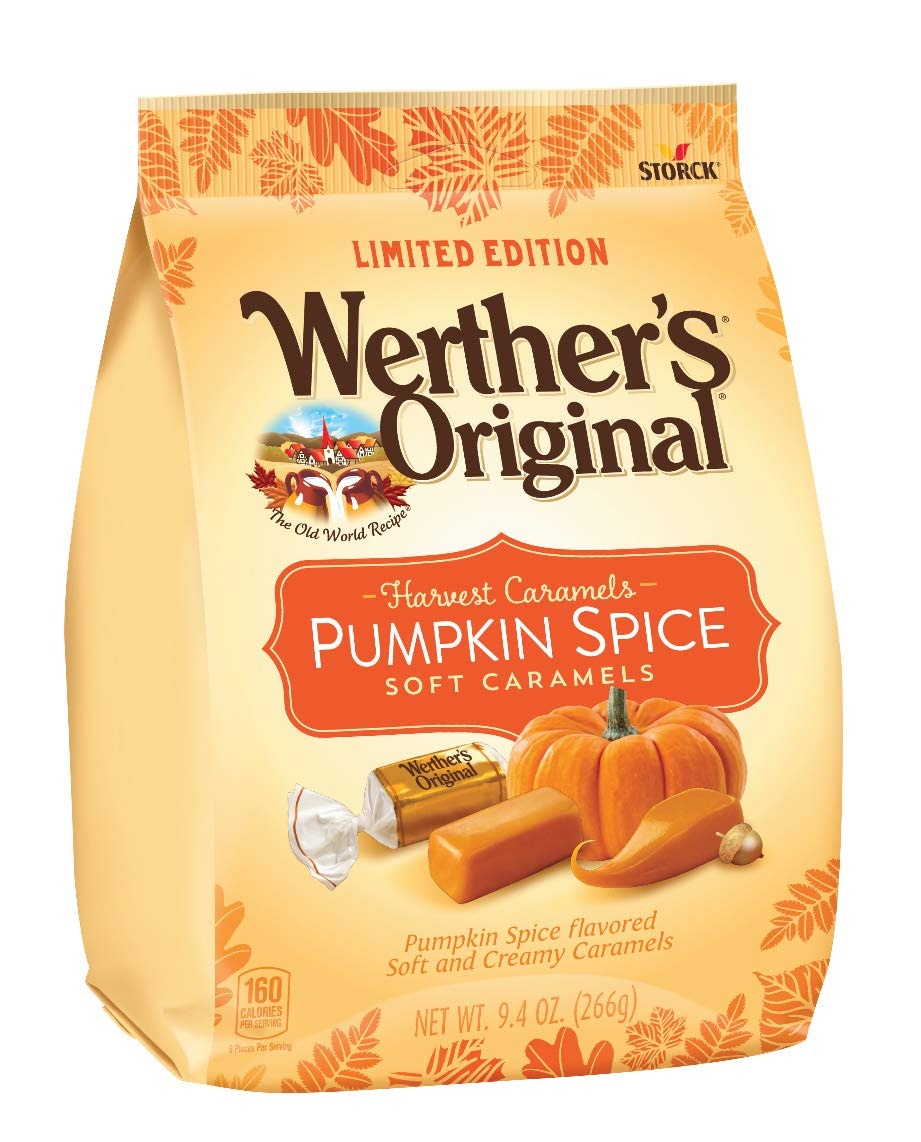
Item Name: WERTHER'S ORIGINAL Harvest Caramels Pumpkin Spice Soft Caramels, 9.4 Ounce Bag (Pack of 8) | Individually Wrapped Candy | Great for Holiday Gifts for Mom, Gifts for Dad, Teacher Gifts, Thank You Gifts
Bullet Point 1: WERTHER'S ORIGINAL SOFT CARAMEL CANDY: Our classic caramel flavor in our softest texture yet
Bullet Point 2: CARAMEL CANDY: Stock up and enjoy the great taste of WERTHER'S ORIGINAL Harvest Caramels Pumpkin Spice Soft Caramels with this pack of 8, 9.4-ounce bags of individually wrapped candy
Bullet Point 3: SOFT CARAMEL CANDY: Our soft caramels are individually wrapped and delight in the most indulgent way
Bullet Point 4: INDIVIDUALLY WRAPPED CANDY: WERTHER'S ORIGINALS individually wrapped candy can be enjoyed at home, at the office or on-the-go—anywhere you want to enjoy the delicious taste of caramel candy
Bullet Point 5: HOLIDAY PACKAGING: Features limited edition holiday packaging—ideal for giving as holiday gifts, teacher gifts, thank you gifts, personalized gifts, mom gifts, dad gifts or friendship gifts
Bullet Point 6: WERTHER'S ORIGINALS CARAMELS: Each WERTHER'S ORIGINALS delights in its own way, but are all made with only the finest ingredients and an abundance of love and care
Bullet Point 7: GERMAN CANDY: WERTHER'S classic caramel candies are made in Germany and melt in your mouth for a delightfully creamy and delicious treat
Bullet Point 8: WHAT MAKES WERTHER'S ORIGINAL SPECIAL?: Our candies are made with only the finest ingredients, and blended together with the same passion and care our first candy maker, Gustav Nebel, brought to every caramel he crafted
Bullet Point 9: WERTHER'S ORIGINALS: Compare to other delicious sweets including bulk candy, individually wrapped candy, caramel candy and fun size candy
Value: 75.2
Unit: Ounce

Price: 8.495